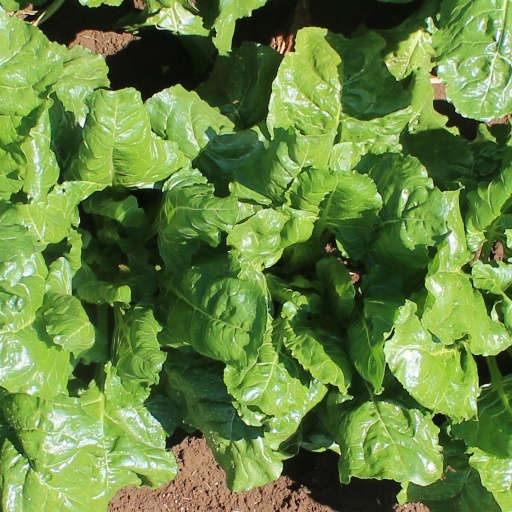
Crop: sugar beet